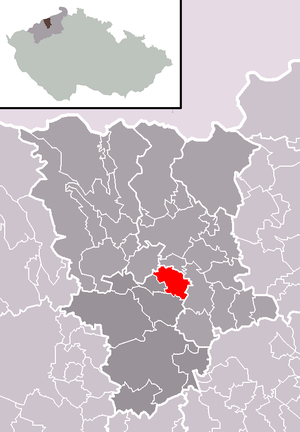
Ohníč est une commune du district de Teplice, dans la région d'Ústí nad Labem, en Tchéquie. Sa population s'élevait à 727 habitants en 2018.